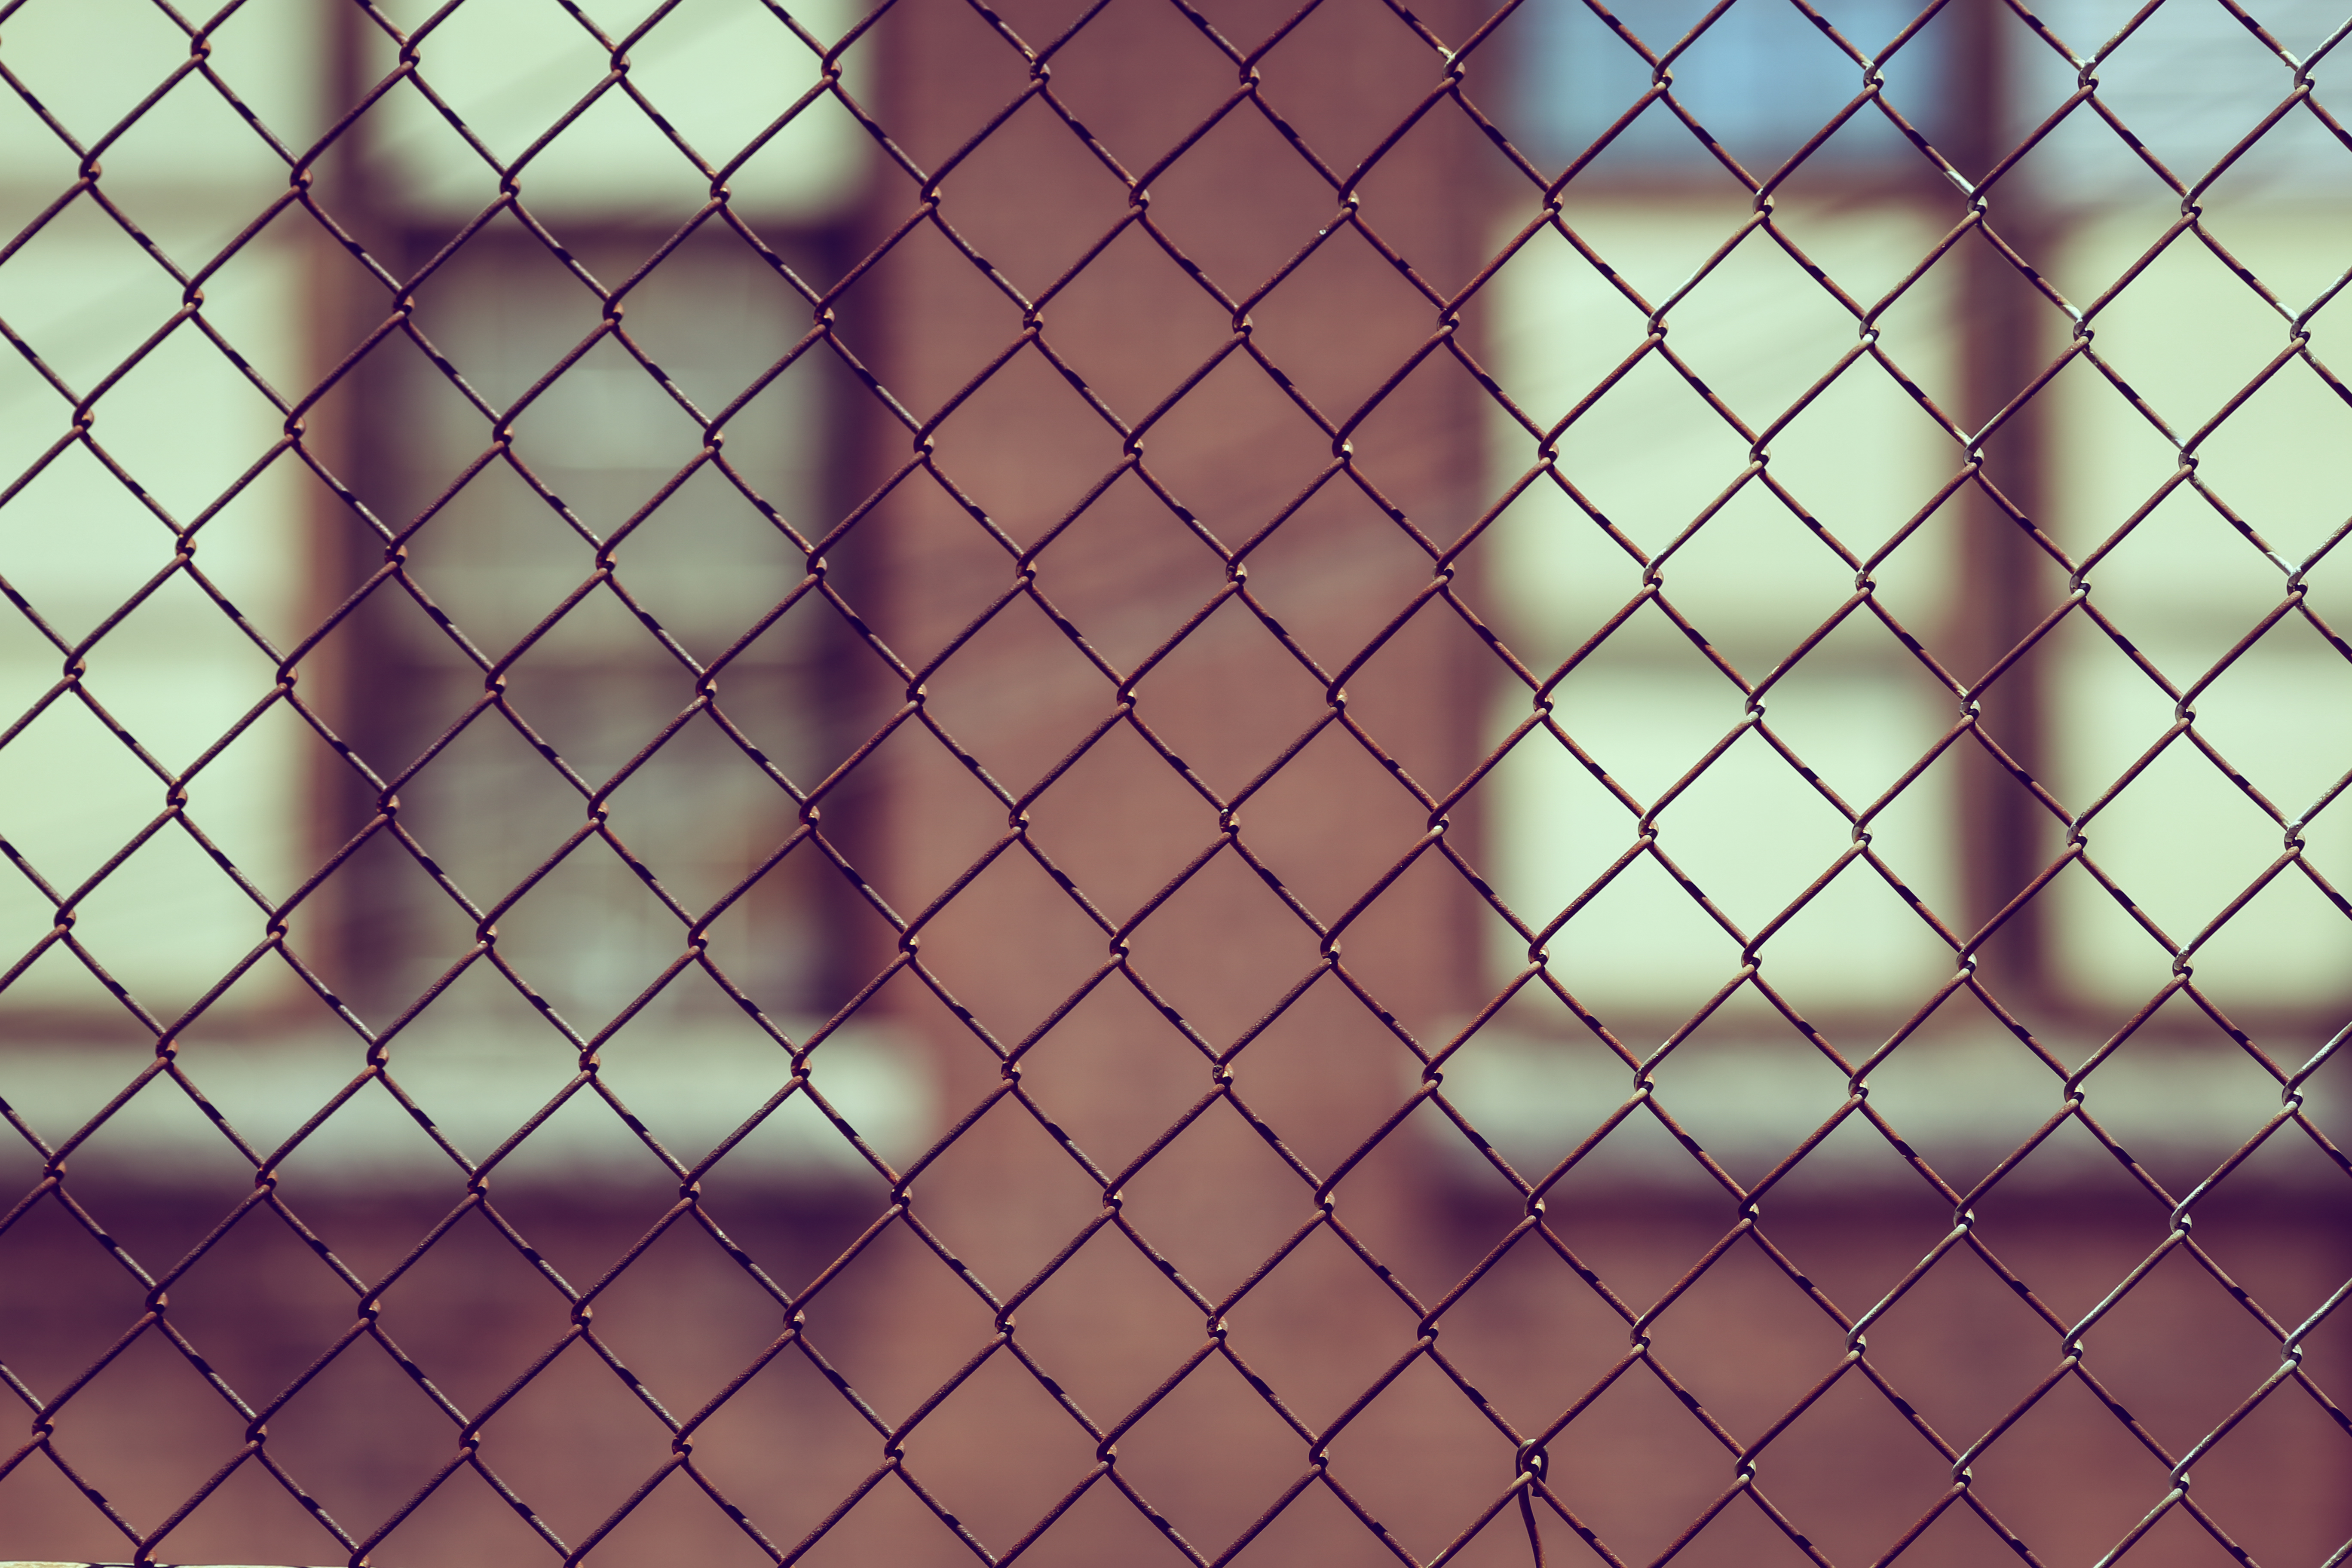
fence, texture, floor, wall, steel, pattern, line, color, tile, circle, art, design, net, symmetry, mesh, shape, wire mesh, flooring, chain link fencing